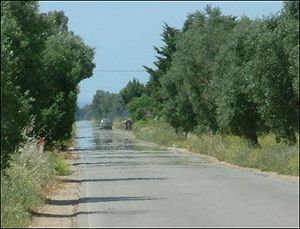
Luftspejling / Flere billeder
En luftspejling er et optisk fænomen hvor lysstråler afbøjes og formidler et mere eller mindre forvrænget billede af fjerne objekter. Som i et spejl viser luftspejlingen et billede af noget, som er et andet sted. Men princippet bag er refraktion og ikke refleksion.